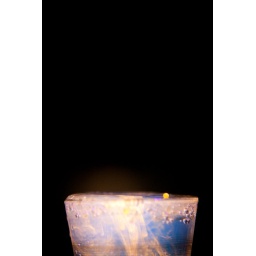
Tonic water in a shot glass with liquid from a accent highlighter being dripped from a syringe with a UV light on it.